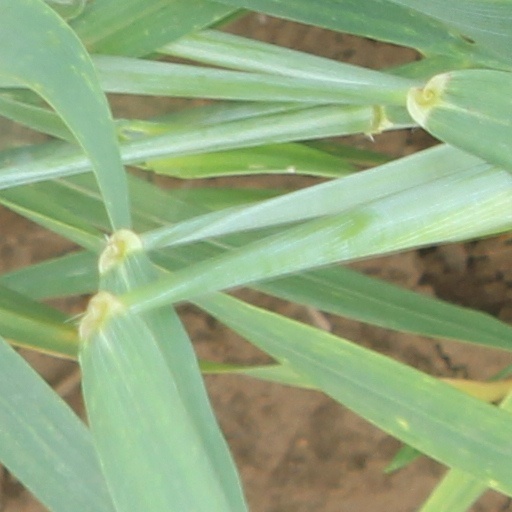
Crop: wheat